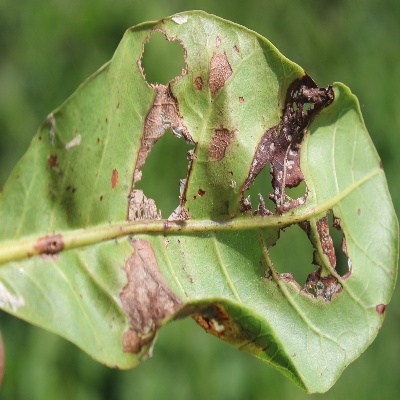
Crop: Cashew
Condition: leaf miner